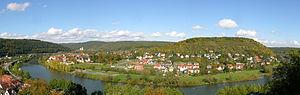
Les Burgondes sont un des peuples du groupe des Germains orientaux. Identifiés comme tels, ils relèvent de l'aire culturelle de l'Âge du fer germanique ancien. Hypothétiquement originaires de l'île de Bornholm en Mer Baltique, leur ethnogenèse remonterait à l'Âge du bronze danois.